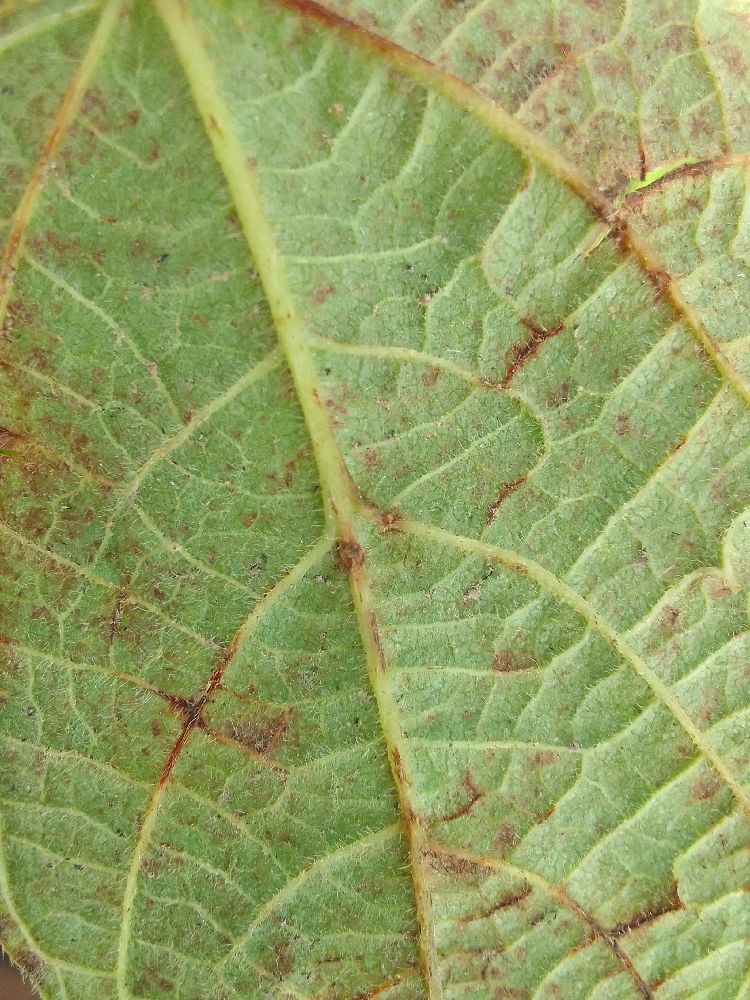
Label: anthracnose